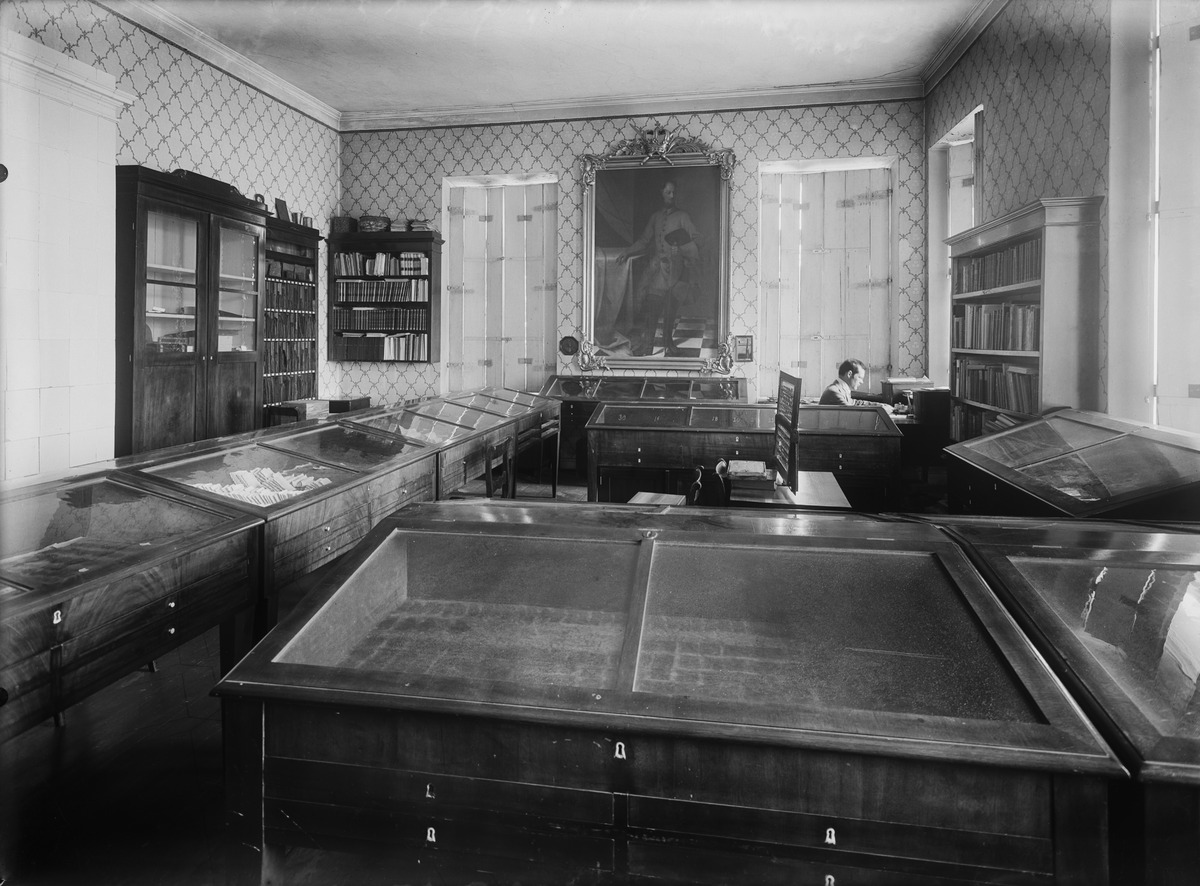
Keisarillisen Aleksanterin yliopiston (= Helsingin Yliopisto) raha- ja mitalikabinetti, Aleksanterikatu 5
sisällön kuvaus: Keisarillisen Aleksanterin yliopiston (= Helsingin Yliopisto) raha- ja mitalikabinetti, Aleksanterikatu 5. mustavalkoinen
Kuvaaja: Sundström, Eric, valokuvaaja
Ajankohta: kuvausaika 1914 - 1915
Paikka: Suomi, Uusimaa, Helsinki, Kluuvi Helsinki, Aleksanterinkatu 5
Aiheet: Helsingin yliopisto, yliopistot, korkeakoulut, julkiset rakennukset, huoneet, tapetit, rahat, mitalit